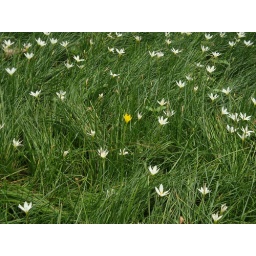
Single yellow flower in a field of white